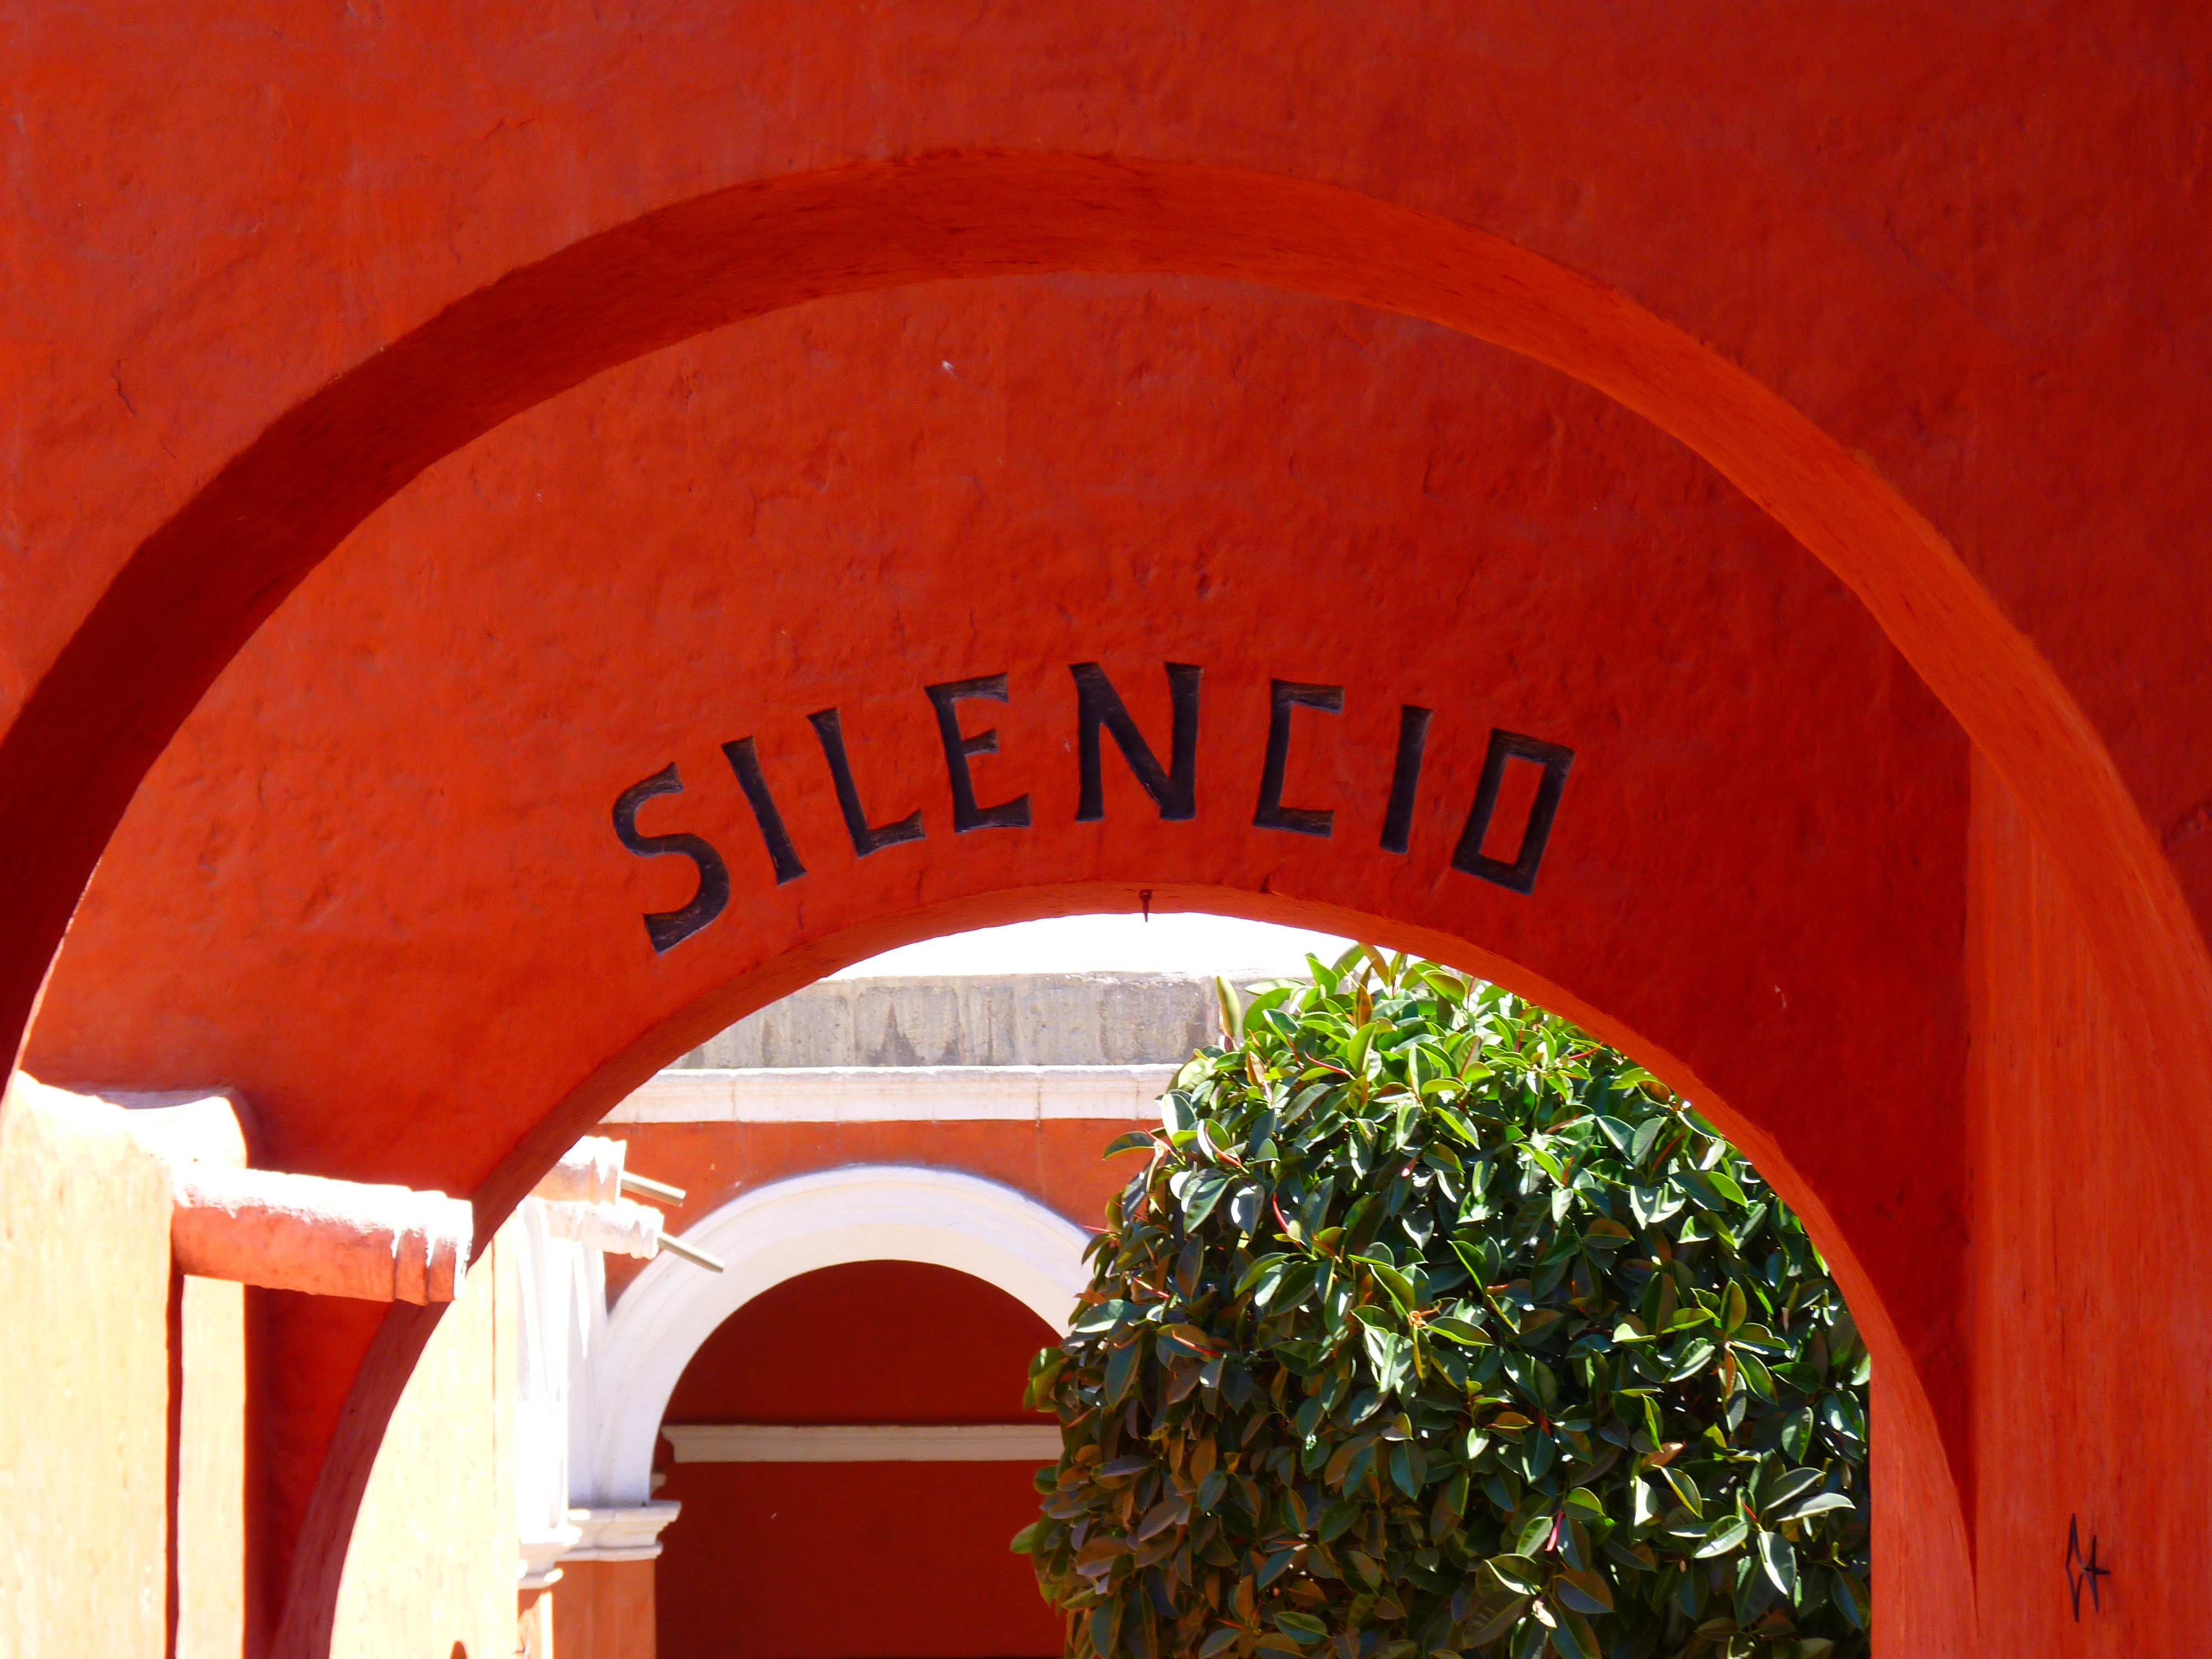
architecture, window, building, arch, red, color, rest, goal, peru, monastery, passage, quiet, monastery santa cathalina, quiet please